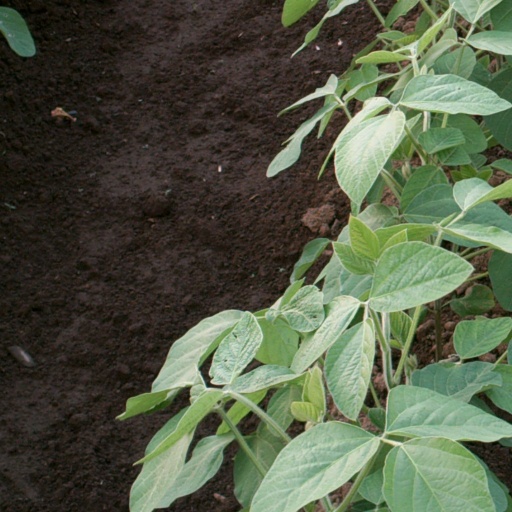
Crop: soybean